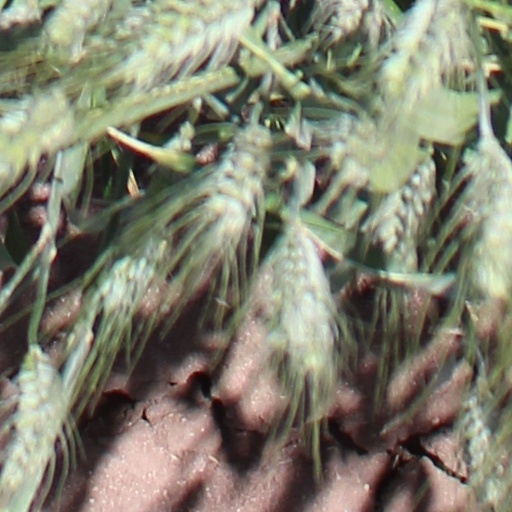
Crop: wheat